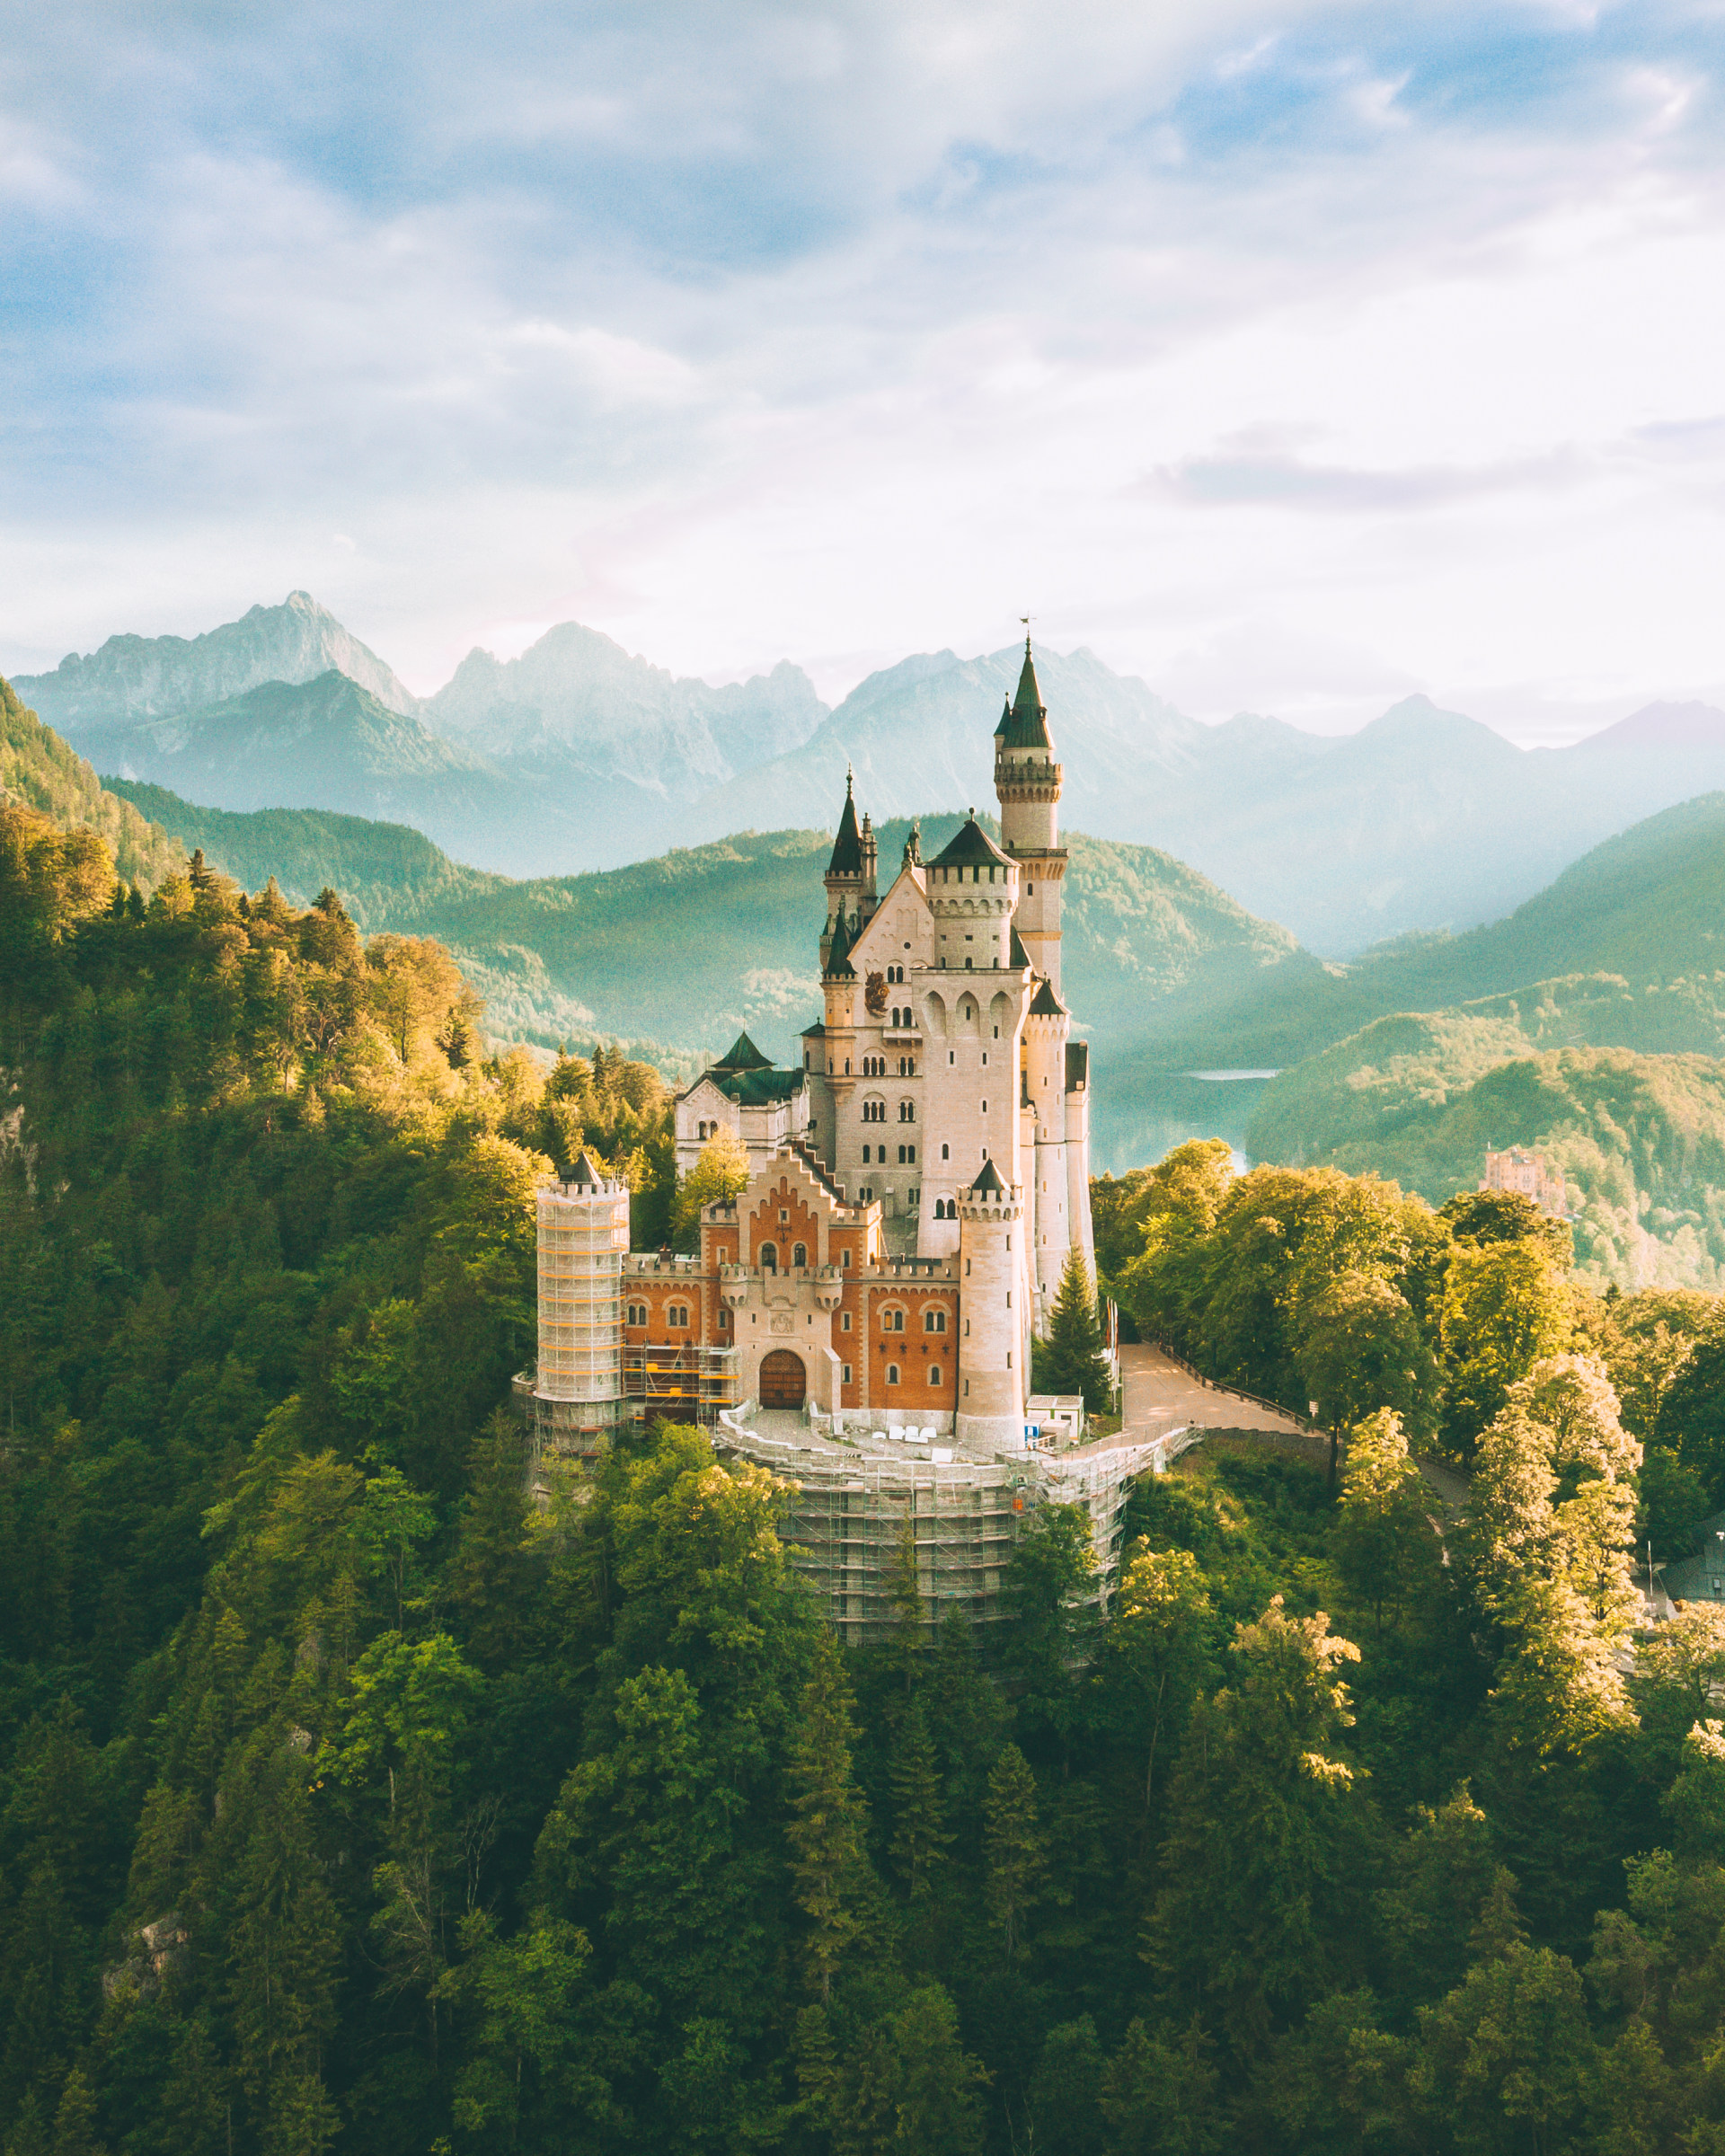
natural, nature, landmark, natural landscape, green, sky, castle, highland, mountain, hill station, tree, hill, mountain range, landscape, architecture, building, chateau, mount scenery, tourism, world, medieval architecture, valley, cloud, stock photography, spire, steeple, vacation, alps, mountain village, tourist attraction, city, terrain, village